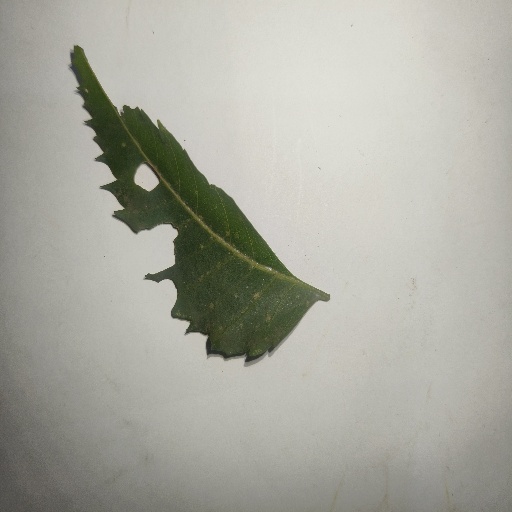
Species: Neem
Leaf condition: Shot Hole Leaf